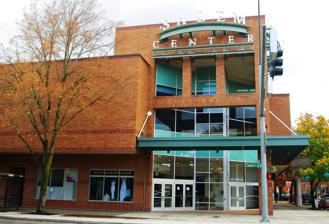
Building: Salem Center (Oregon)
Country: United States of America
Year built: 1979
Shopping mall in Oregon, United States Salem Center Mall entrance Location Salem, Oregon , United States Coordinates 44°56′35″N 123°02′10″W / 44.943°N 123.036°W / 44.943; -123.036 Opening date 1979 Management Jones Lang Lasalle No. of stores and services 80 No. of anchor tenants 4 (3 open, 1 vacant) Total retail floor area 650,000 square feet (60,000 m 2 ) ( GLA ) No. of floors 2 (3 in former JCPenney, 4 in Macy's) Parking 5,200 Website www .salemcenter .com Salem Center is a multi-building, enclosed shopping center in downtown Salem, Oregon , United States. Located on both sides of Center Street between High and Liberty streets, the mall has 80 stores and a food court. Opened in 1979, the mall has three anchor stores with 650,000 square feet (60,000 m 2 ) of gross leasable space located on and two floors. The anchors are: Kohl's , Ross Dress for Less , and Macy's with one vacant anchor last occupied by JCPenney . The mall also features five sky bridges , one of which connects Macy's to the mall, another connects the mall to an adjacent city-owned parking garage, with another connecting the former JCPenney to the mall, in addition to connecting the two mall buildings across Center Street. Salem Center is managed by Jones Lang Lasalle . Early history Salem Center's roots can be traced back to 1955, when Meier & Frank opened a two-level department store and parking garage, which was the first branch location in the chain. JCPenney also opened a two-level store nearby in 1965. While those two stores were originally designed as freestanding buildings, they eventually became integrated into the later mall development as anchor stores, and were connected to the mall via skybridges. Mall development history Construction began on the new shopping center in 1978. Salem Center then opened in 1979, and was remodeled in 1988 and again in 1995. Until approximately 2004 the mall was known as Salem Centre . The Kohl's location was previously a Mervyns store until 2007, while Macy's location is a converted Meier & Frank with the name change in 2006. The mall launched a service in January 2008 that allowed people to search all products offered by the mall's stores, claiming to be the first mall in Oregon to have such a service. In 2009, the center started an annual tradition of having a Lego menorah built and lighted to celebrate Hanukkah. On January 31, 2018, it was announced that Nordstrom would be closing in April 2018. On June 4, 2020, JCPenney announced that this location would also be closing on October 18, 2020 as part of a plan to close 154 stores nationwide. On January 9, 2025, it was announced that Macy's would close by February 2025 as part of a plan to close 66 stores nationwide, leaving Kohl's as the only anchor left. See also List of shopping malls in Oregon Lancaster Mall References